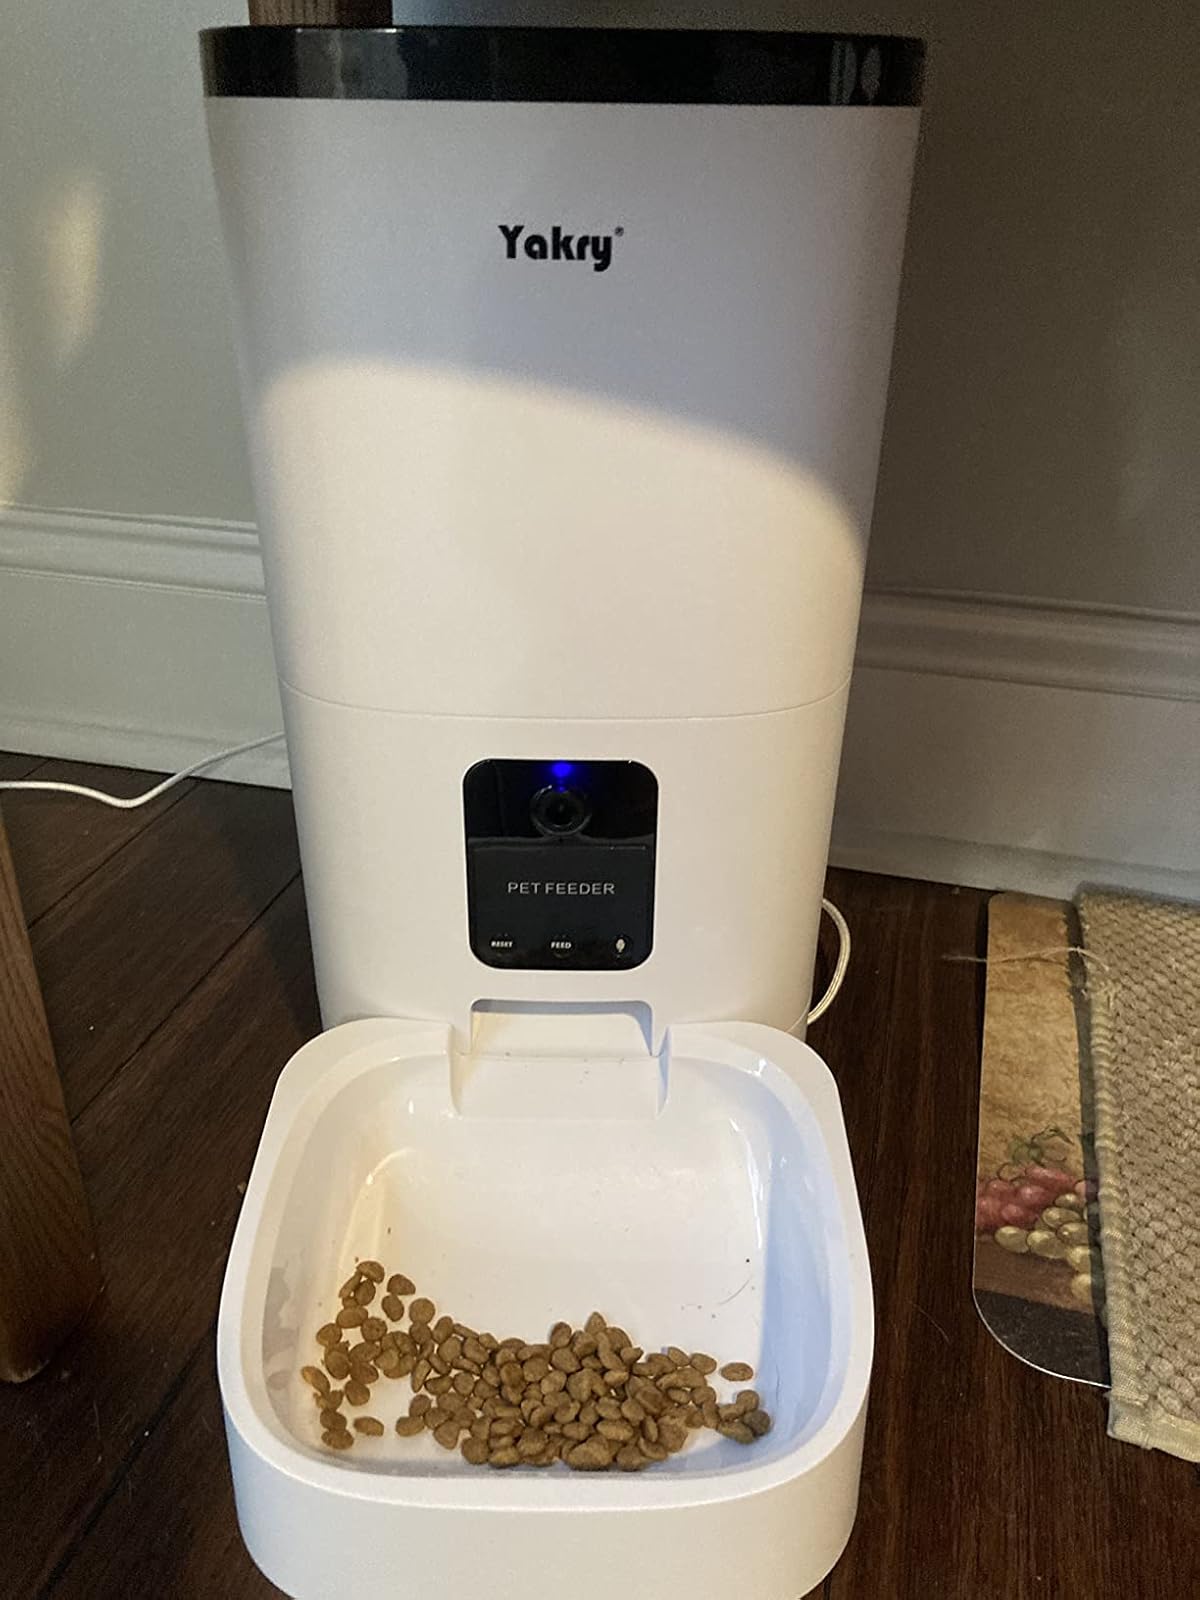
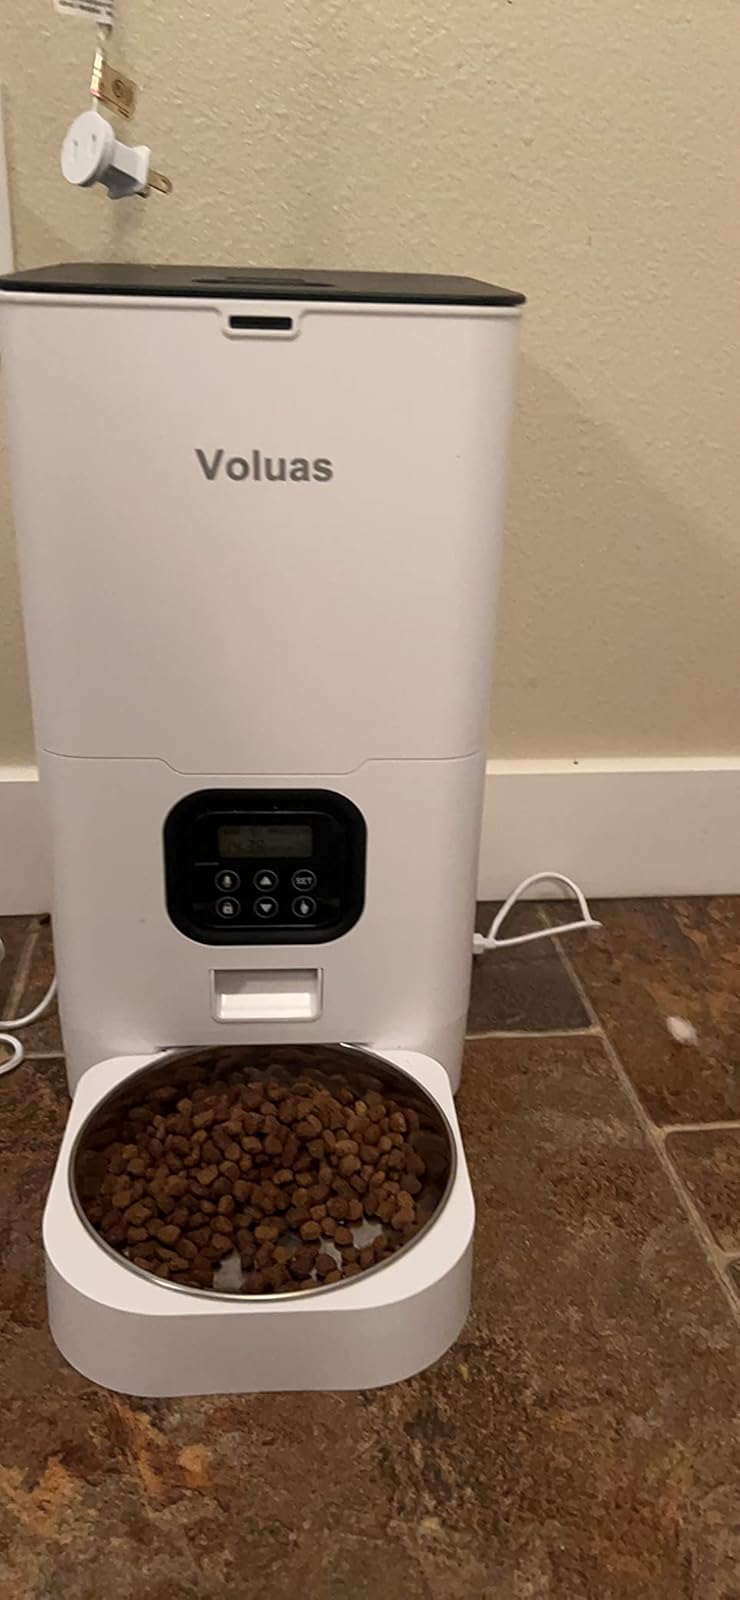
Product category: items_feeder
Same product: no